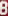
Number: 8